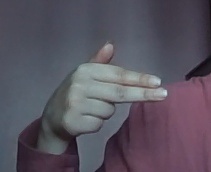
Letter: ghain